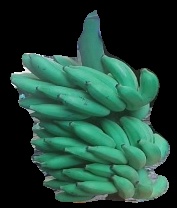
Variety: elakki-bale
Grade: grade2